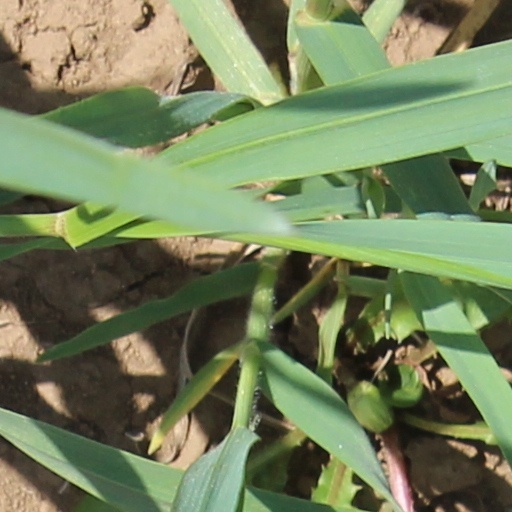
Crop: wheat